Dalby Forest

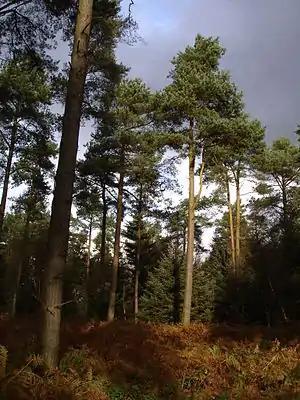
A stand of Scots pine in Dalby Forest

Dalby Forest is a forest located on the southern slopes of the North York Moors National Park in North Yorkshire, England. It is maintained by Forestry England. Dalby Forest, along with Langdale Forest and Cropton Forest, forms part of the North Riding Forest Park, found within the North York Moors National Park.